Robert Hardman

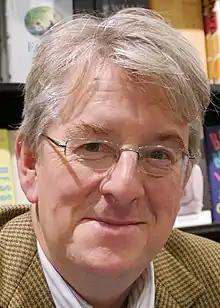
Robert Hardman, Hatchards, London, November 2018

Robert Hardman (born 1965) is a British journalist, author and documentary filmmaker best known for his work on the British Royal family.